Game (hunting)

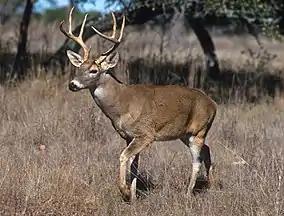
White-tailed deer

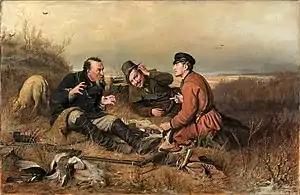
"The Hunters at Rest" by Vasily Perov, 1871

In the PRC there is a special cuisine category called ye wei, which includes animals in the wild.